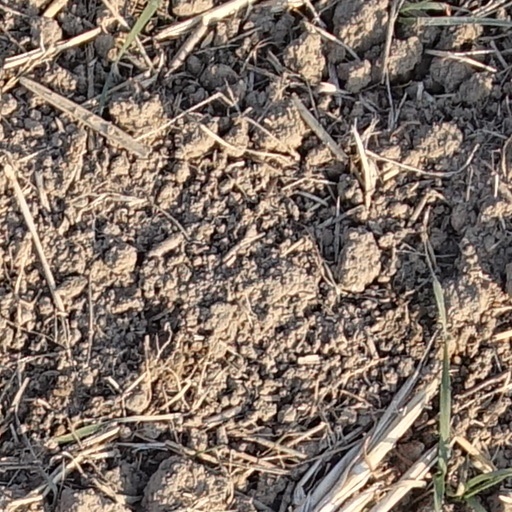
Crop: wheat